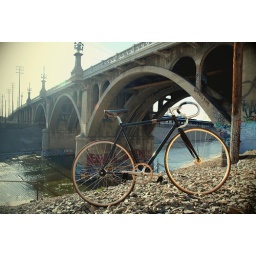
the bike by the river sat draker222005555555571